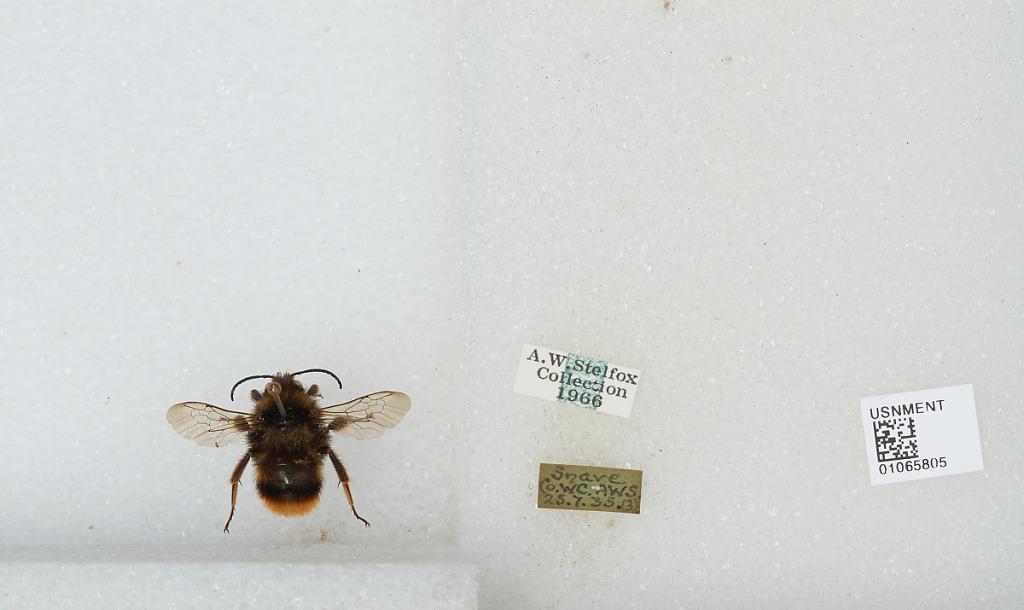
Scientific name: Bombus sp.
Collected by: A. Stelfox
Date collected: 1935-7-25
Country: Ireland
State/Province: Cork
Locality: Snave
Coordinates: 51.7317, -9.4606